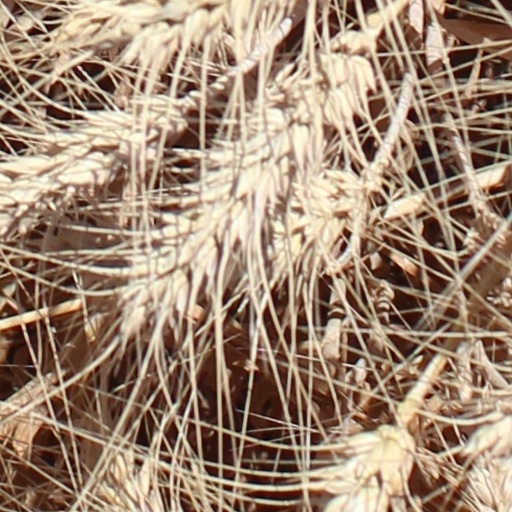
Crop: wheat